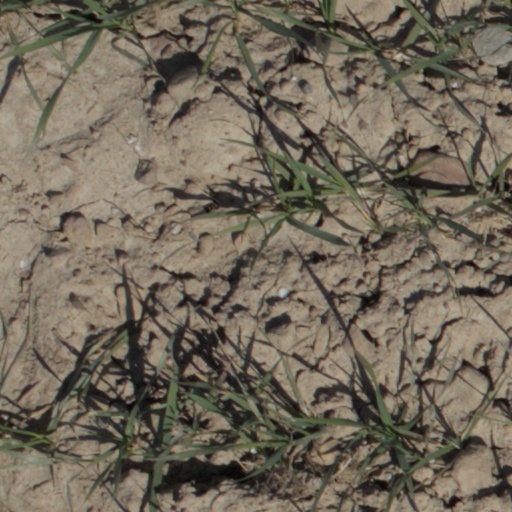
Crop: wheat